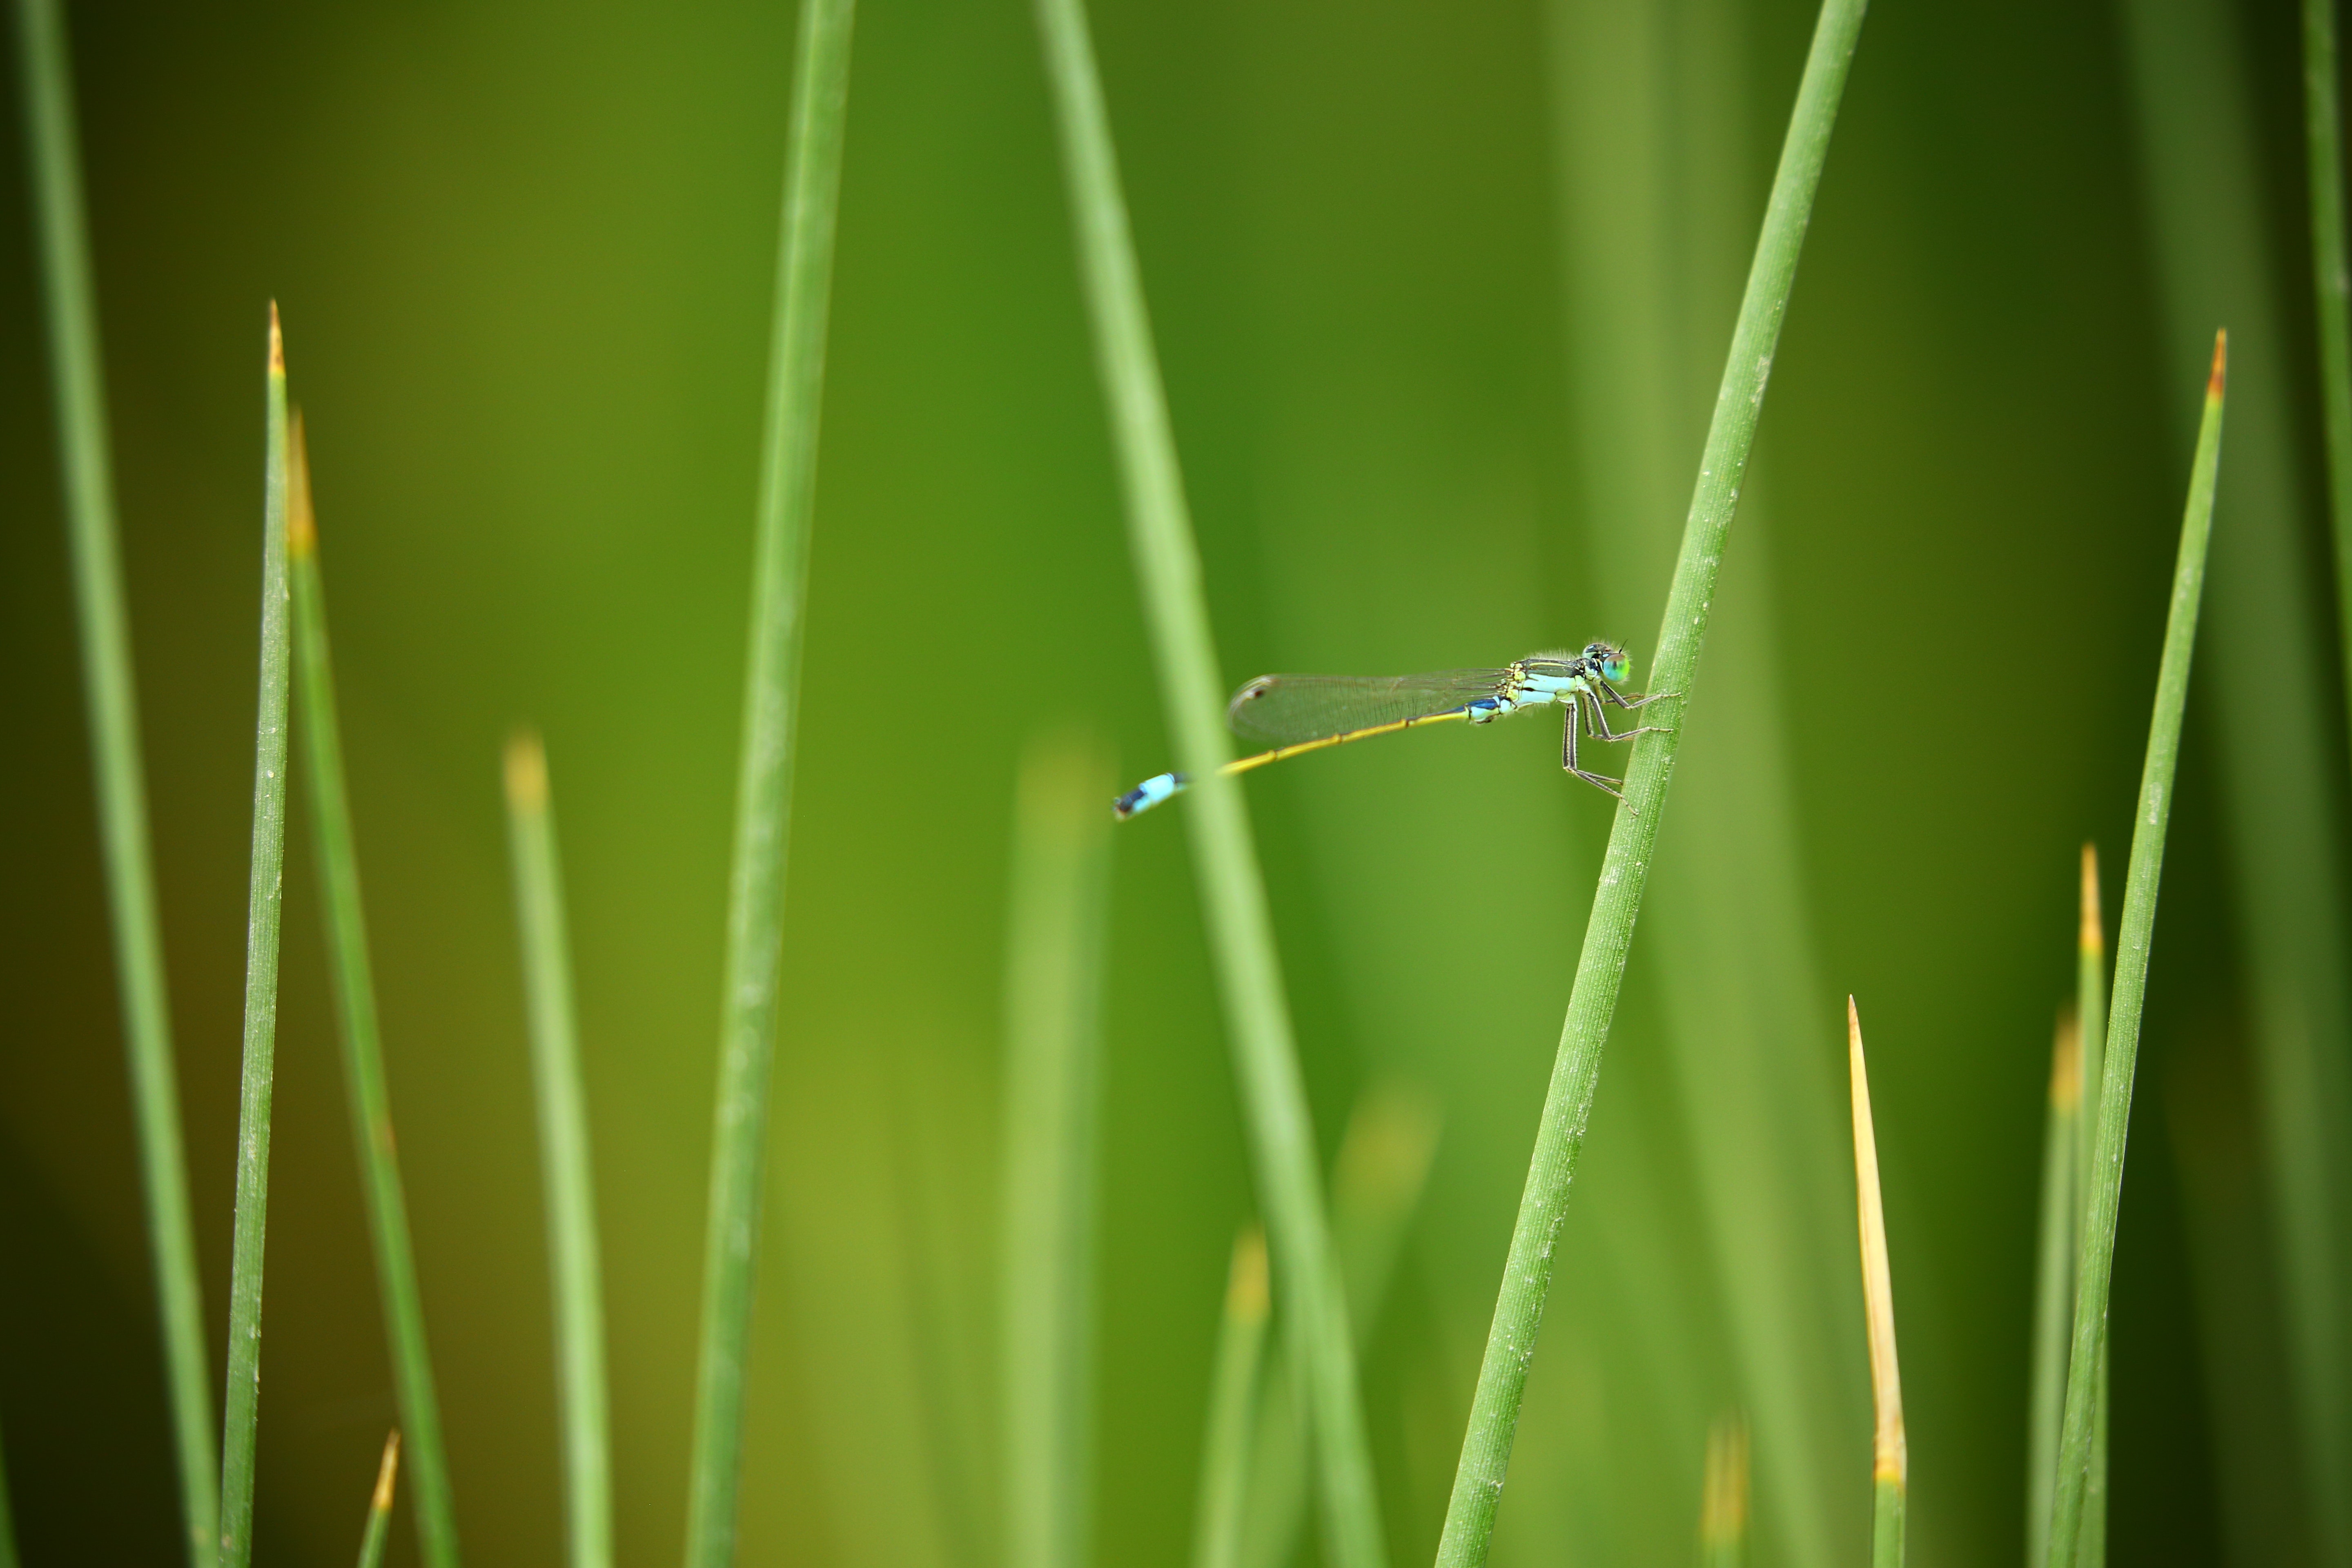
green, water, grass, macro photography, plant, leaf, close up, grass family, moisture, photography, terrestrial plant, chrysopogon zizanioides, plant stem, lemongrass, dew, sedge family, insect, vascular plant, dragonflies and damseflies